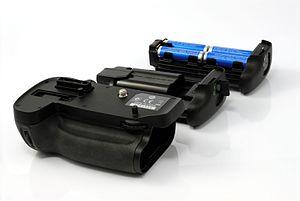
Grip MB-D15 pour Nikon D7100 et ses magasins d'alimentation
Une poignée d'alimentation est un accessoire pour un appareil photographique reflex mono-objectif, qui permet à l'appareil d'étendre sa durée de fonctionnement en contenant plusieurs batteries. De plus, cet accessoire ajoute à l'appareil photographique une poignée verticale comportant un déclencheur supplémentaire, facilitant ainsi la prise de vue de portrait.